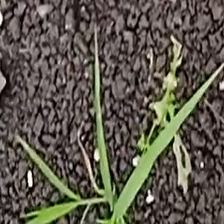
Weed species: Digitaria_SP_(Digitaria Sanguinalis )